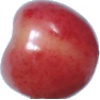
Label: cherry_rainier